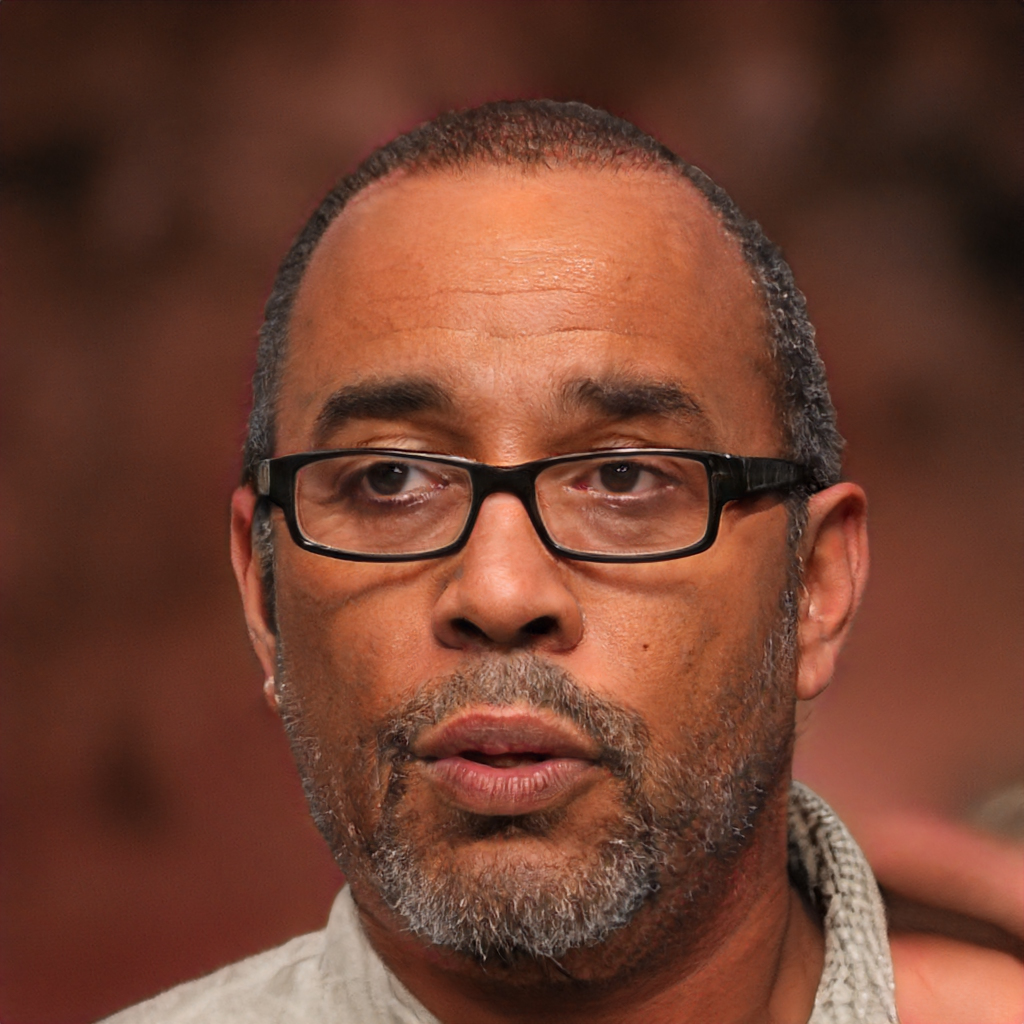
Label: Colored